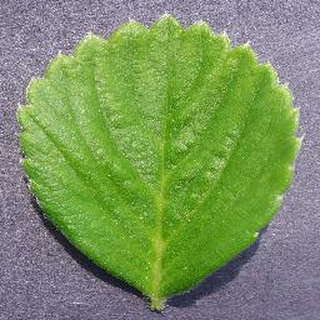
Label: healthy_strawberry